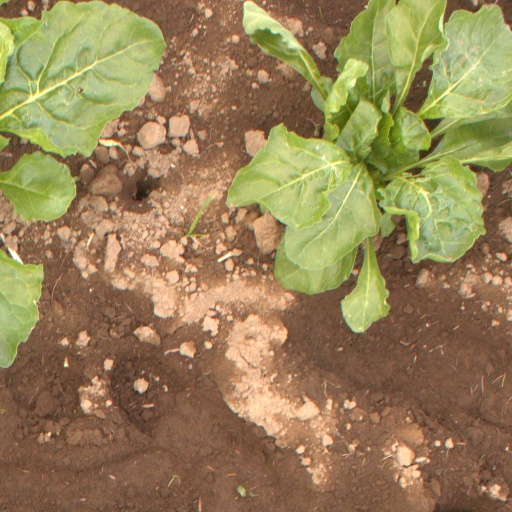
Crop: sugar beet